Robert J. Shiller

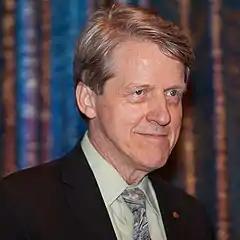
Nobel Prize Laureate Robert J. Shiller during press conference in Stockholm, December 2013

Robert James Shiller (born March 29, 1946) is an American economist, academic, and author. As of 2022, he served as a Sterling Professor of Economics at Yale University and is a fellow at the Yale School of Management's International Center for Finance. Shiller has been a research associate of the National Bureau of Economic Research (NBER) since 1980, was vice president of the American Economic Association in 2005, its president for 2016, and president of the Eastern Economic Association for 2006–2007. He is also the co‑founder and chief economist of the investment management firm MacroMarkets LLC.